Medill School of Journalism

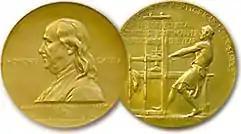
Pulitzer Prize, U.S. award for achievements in newspaper and online journalism, literature and musical composition.

The school recognizes alumni "whose distinctive careers have had positive impacts on their fields" with its Hall of Achievement award, as well as alumni who have been awarded a Pulitzer Prize.